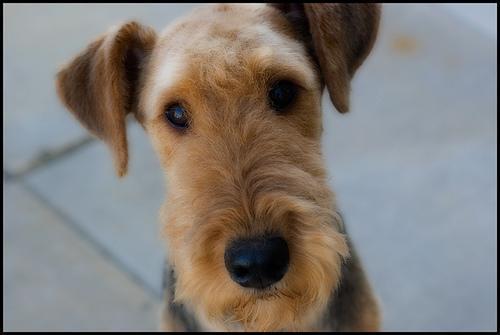
Airedale